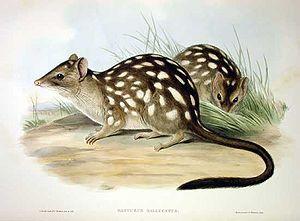
Le chat marsupial du nord est une espèce de mammifère marsupial carnassier du nord de l'Australie.